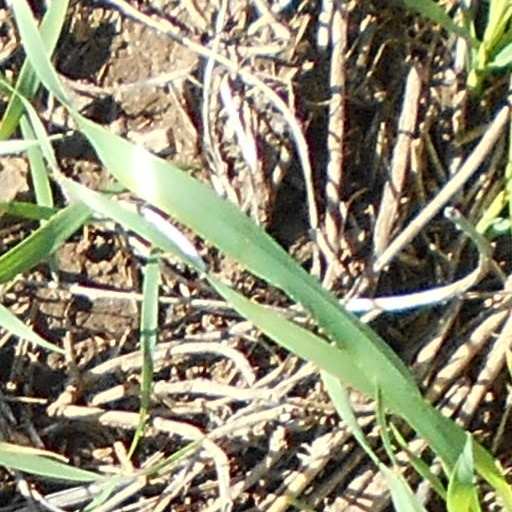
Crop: wheat